Bernard Buffet

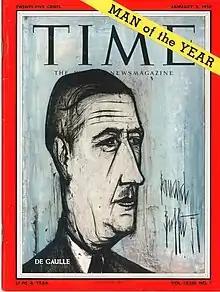
Charles de Gaulle by Buffet

As a painter, Buffet produced religious pieces, landscapes, portraits and still-lifes. Influenced by Francis Gruber, he often painted "Miserabilist" scenes of despair, including scenes of poverty and Holocaust victims, but he also portrayed subjects as varied as ashtrays, clowns, and table lamps. His work was characterized by thick black lines, elongated forms, and a lack of depth of field.